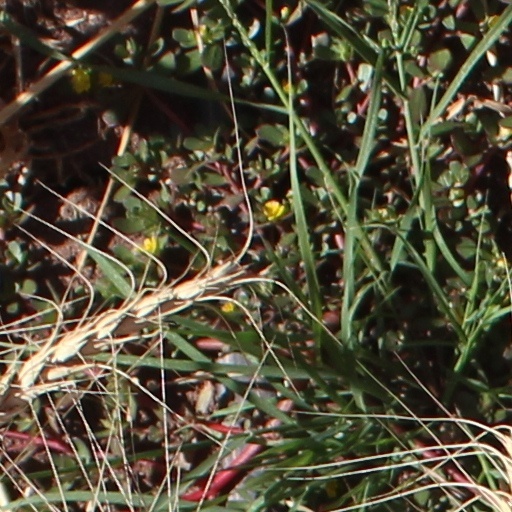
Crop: wheat